Jakarta MRT

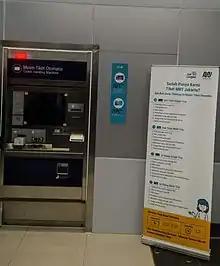
Automatic ticketing machine

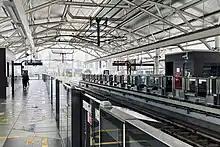
Platform screen doors at ASEAN MRT station

In order to fulfil the need for electronic tickets for MRT operations, a dedicated contactless smart card known as the 'Jelajah' can be purchased from the ticketing machines or ticket offices located at every station. This payment card is released in two types of cards, namely cards for single-trip and prepaid cards for multi-trip. Single-trip cards can only be used for one trip and are required to be topped up within a maximum of 7 days after purchase. Meanwhile, multi-trip cards could be used multiple times as long as the balance in the card was still sufficient. The implementation of the multi-trip Cruise Card as a payment method was approved by Bank Indonesia on 14 November 2019. The card used the fast FeliCa technology to enable smoother passenger flow through the stations.